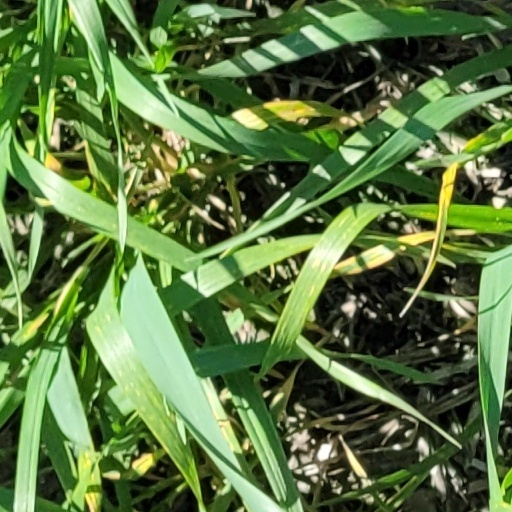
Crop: wheat